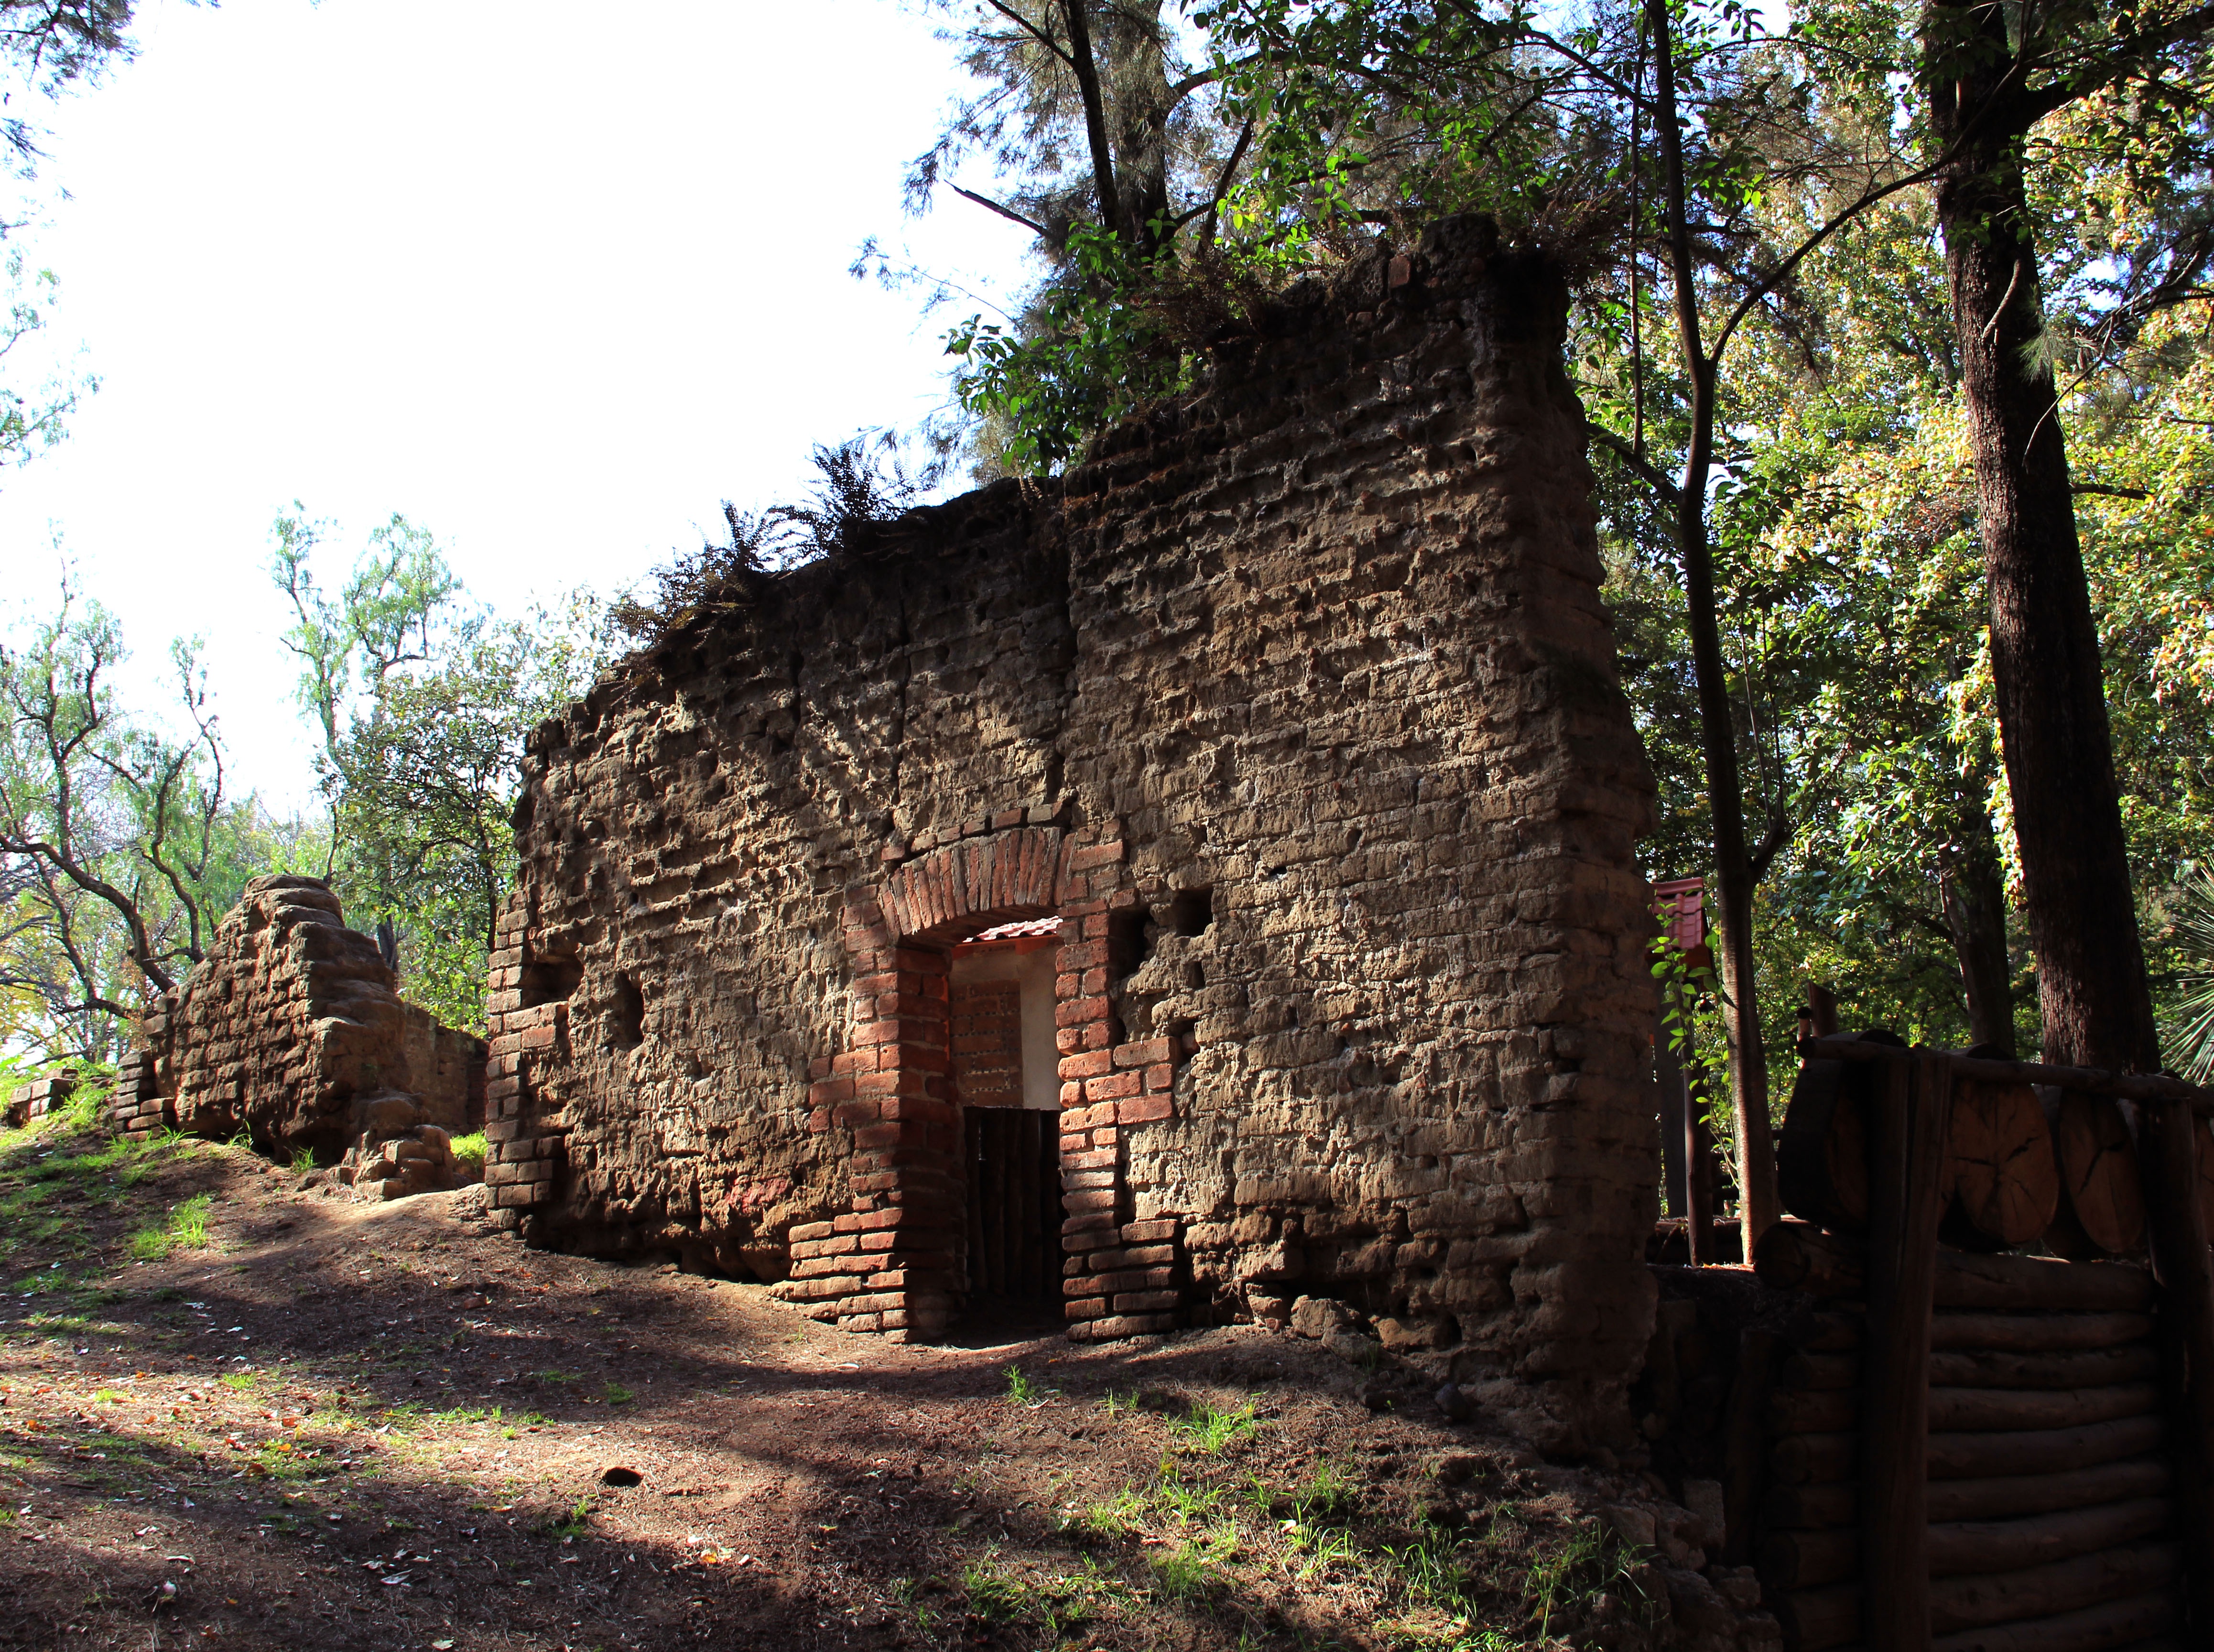
wood, building, wall, stone, hut, village, jungle, cottage, chapel, old building, mexico, ruins, estate, log cabin, rural area, archaeological site, state of mexico, chautla